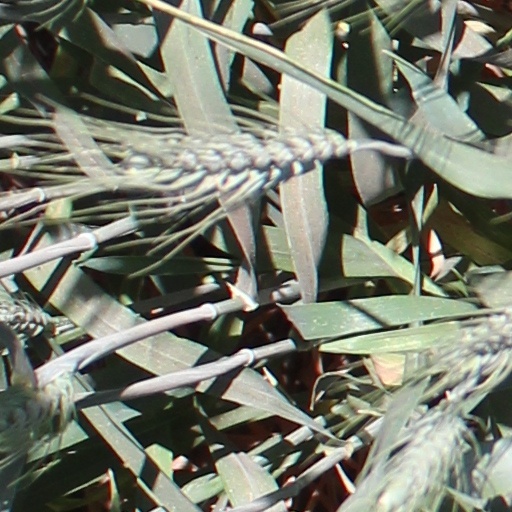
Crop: wheat